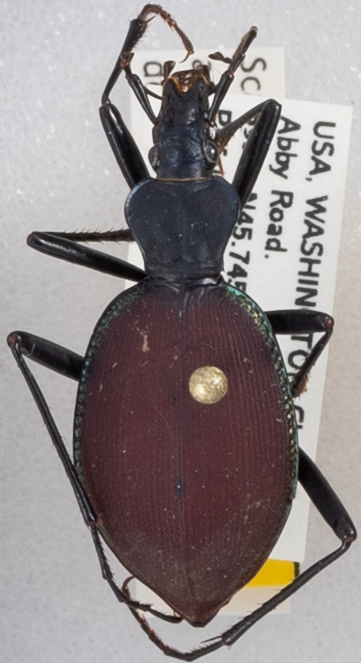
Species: Scaphinotus angusticollis
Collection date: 2018-09-18
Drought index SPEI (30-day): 0.42
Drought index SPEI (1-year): -0.436
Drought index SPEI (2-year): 0.71